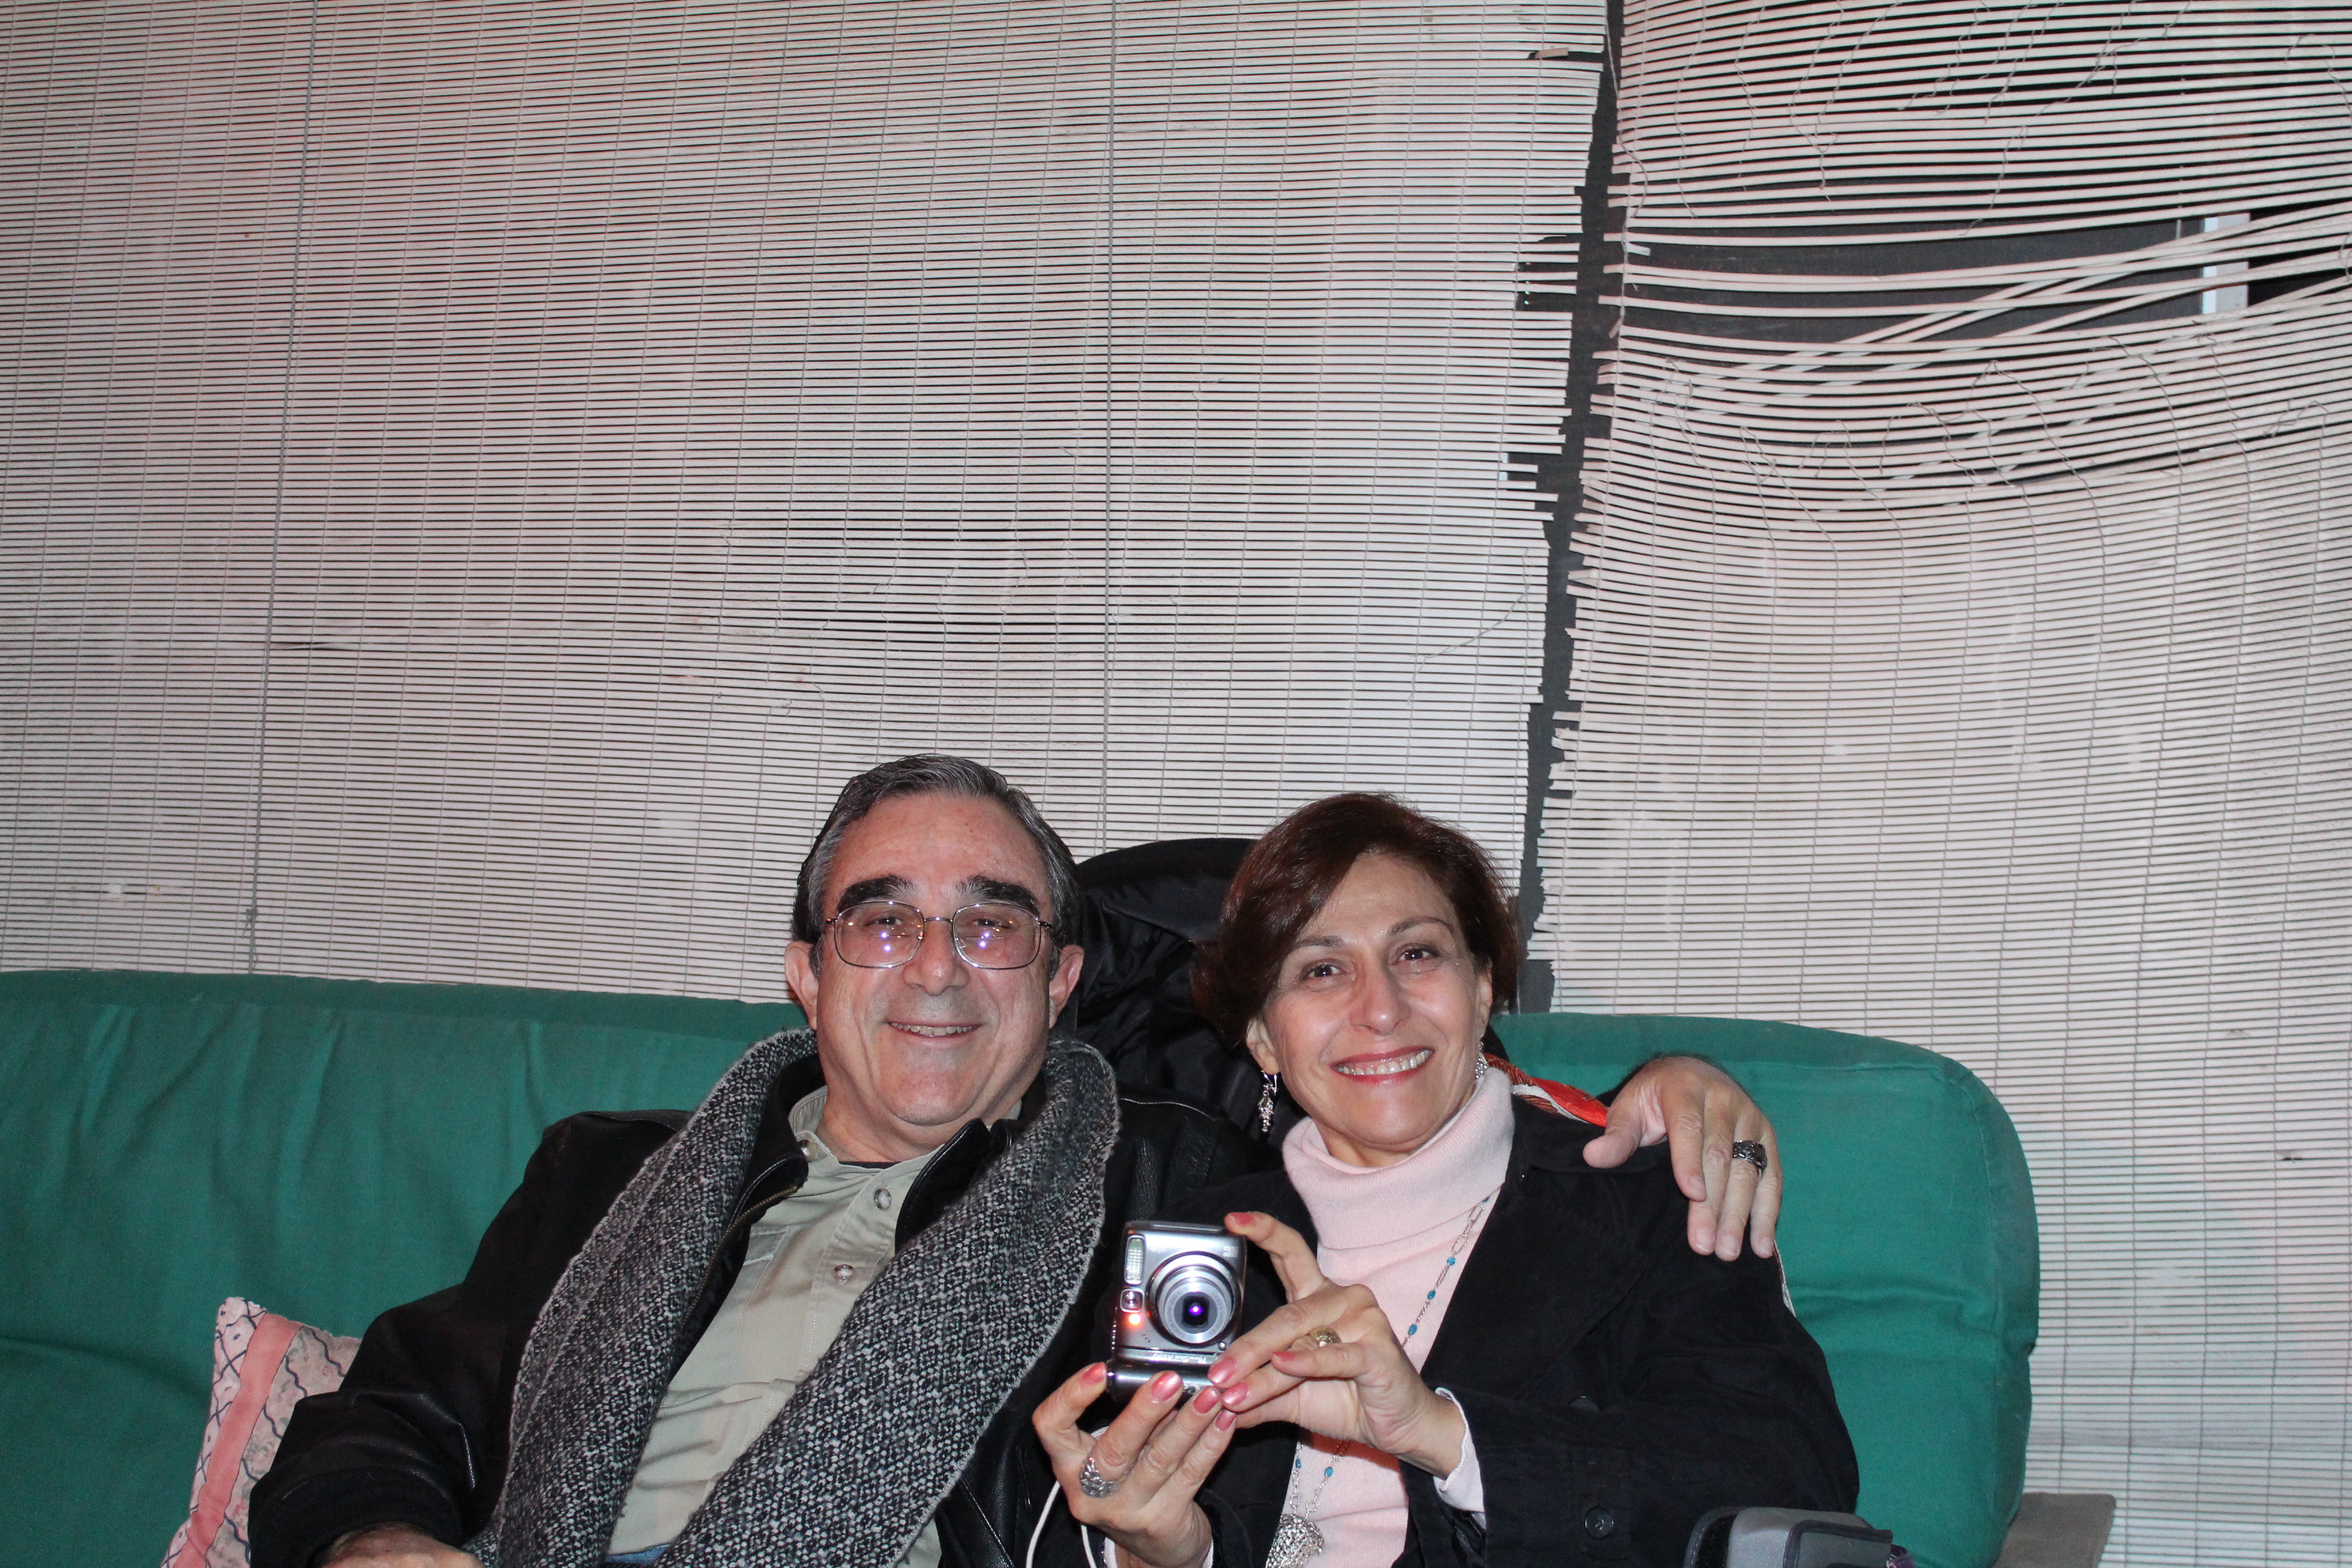
people